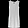
Label: Dress